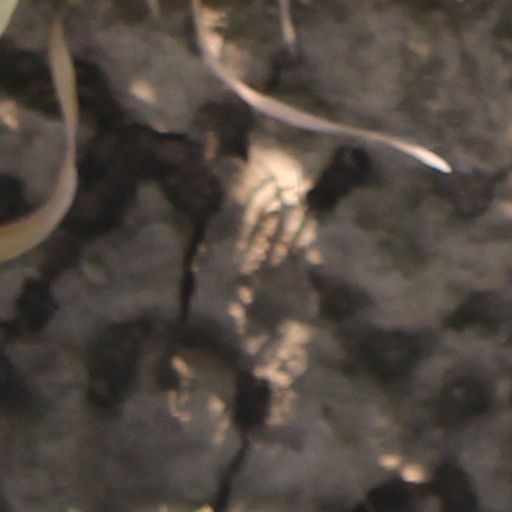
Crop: wheat